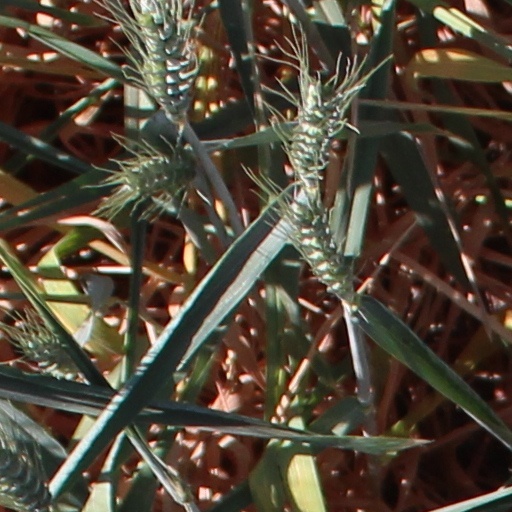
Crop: wheat